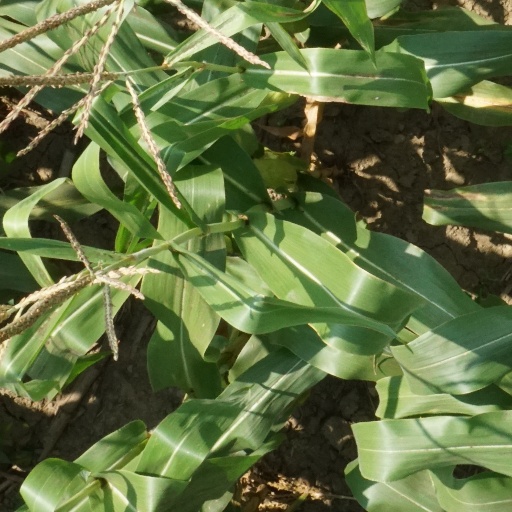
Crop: maize; corn